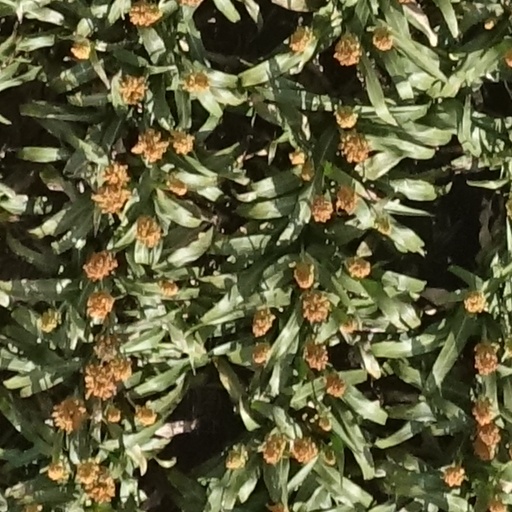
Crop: sorghum